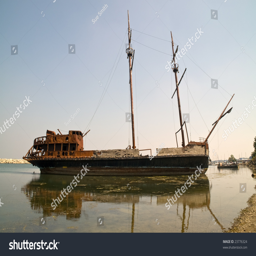
rusted remains of an once beautiful pirate ship reflecting in the water